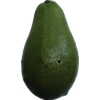
Label: green_avocado